Mother Simpson

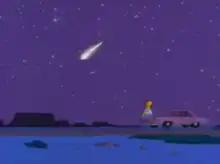
Homer watching the stars after his mother leaves, often described as one of the most emotional scenes in the show's history.

"Mother Simpson" is the eighth episode of the seventh season of the American animated television series "The Simpsons". It first aired on Fox in the United States on November 19, 1995. After faking his own death to get a day off work, Homer reunites with his mother Mona, who he thought had died over two decades prior. It was directed by David Silverman and was the first episode to be written by Richard Appel. Glenn Close makes her first of eleven guest appearances as Homer's mother. This episode is dedicated to the memory of staff member Jackie Banks, who died on November 4, 1995.